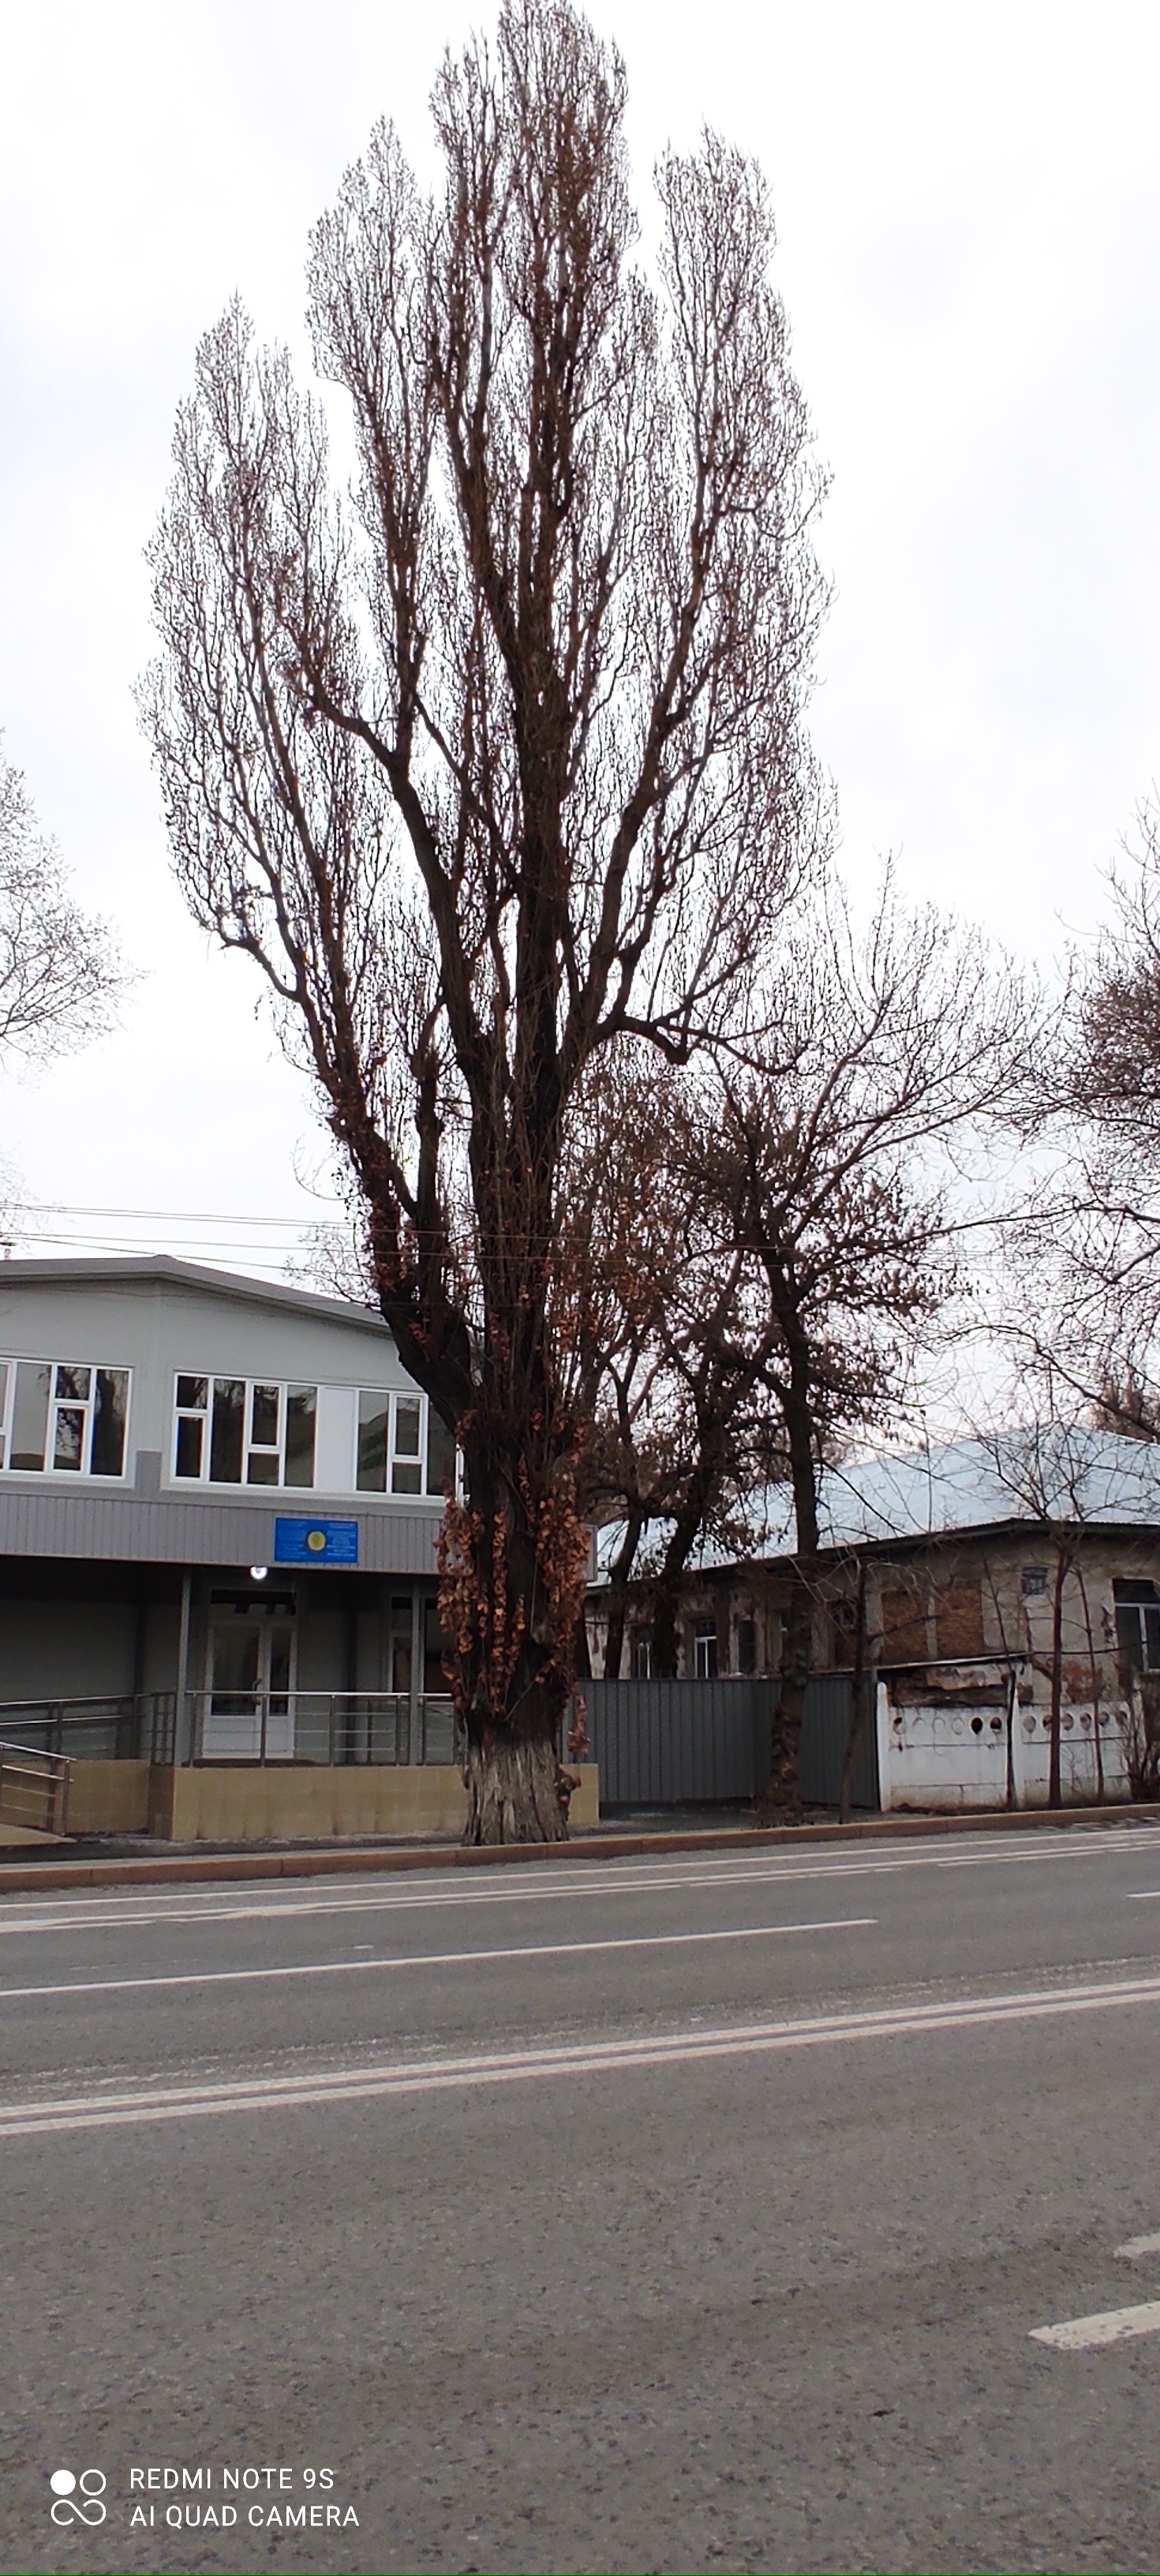
tree, sky, window, branch, road surface, asphalt, building, woody plant, residential area, facade, twig, Tints and shades, sidewalk, city, roof, road, plant, cloud, mixed use, suburb, landscape, urban design, street, trunk, winter, tar, shade, commercial building, lane, siding, house, freezing, brick, apartment, downtown, door, sash window